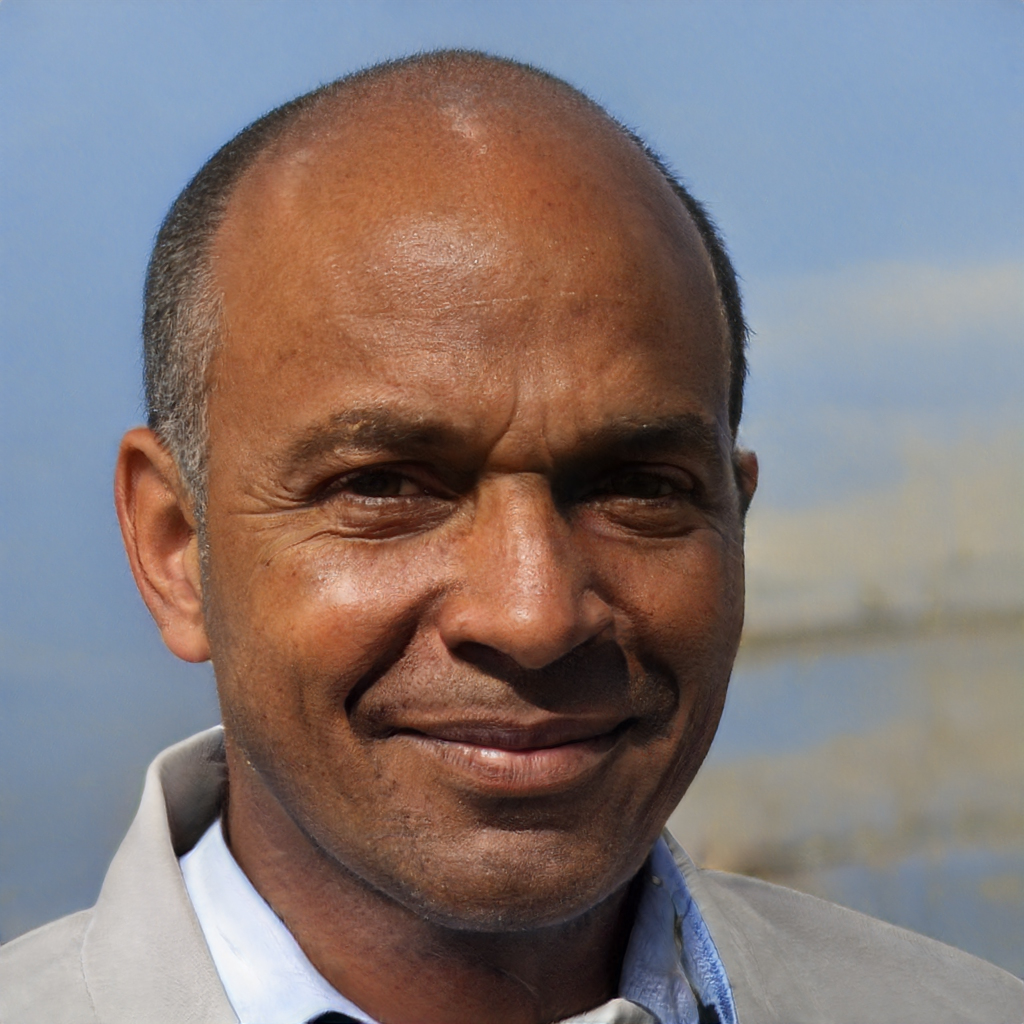
Gender: Male